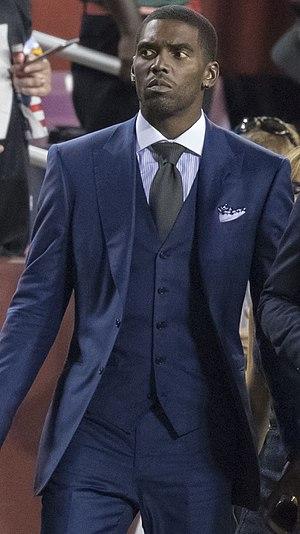
Randy Gene Moss, né le 13 février 1977 à Charleston, est un joueur de football américain ayant évolué au poste de wide receiver. Il est considéré comme l'un des meilleurs receveurs de l'histoire de la National Football League.